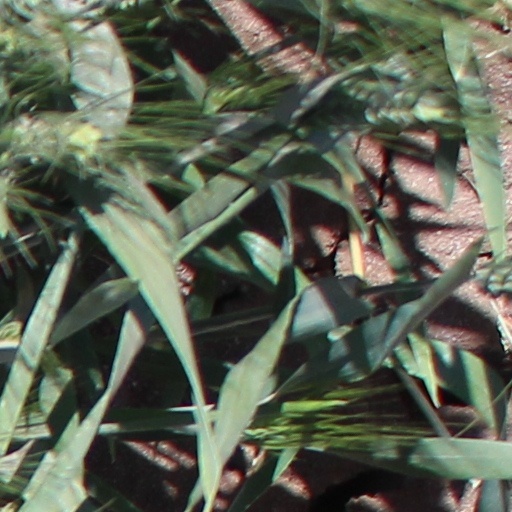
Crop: wheat